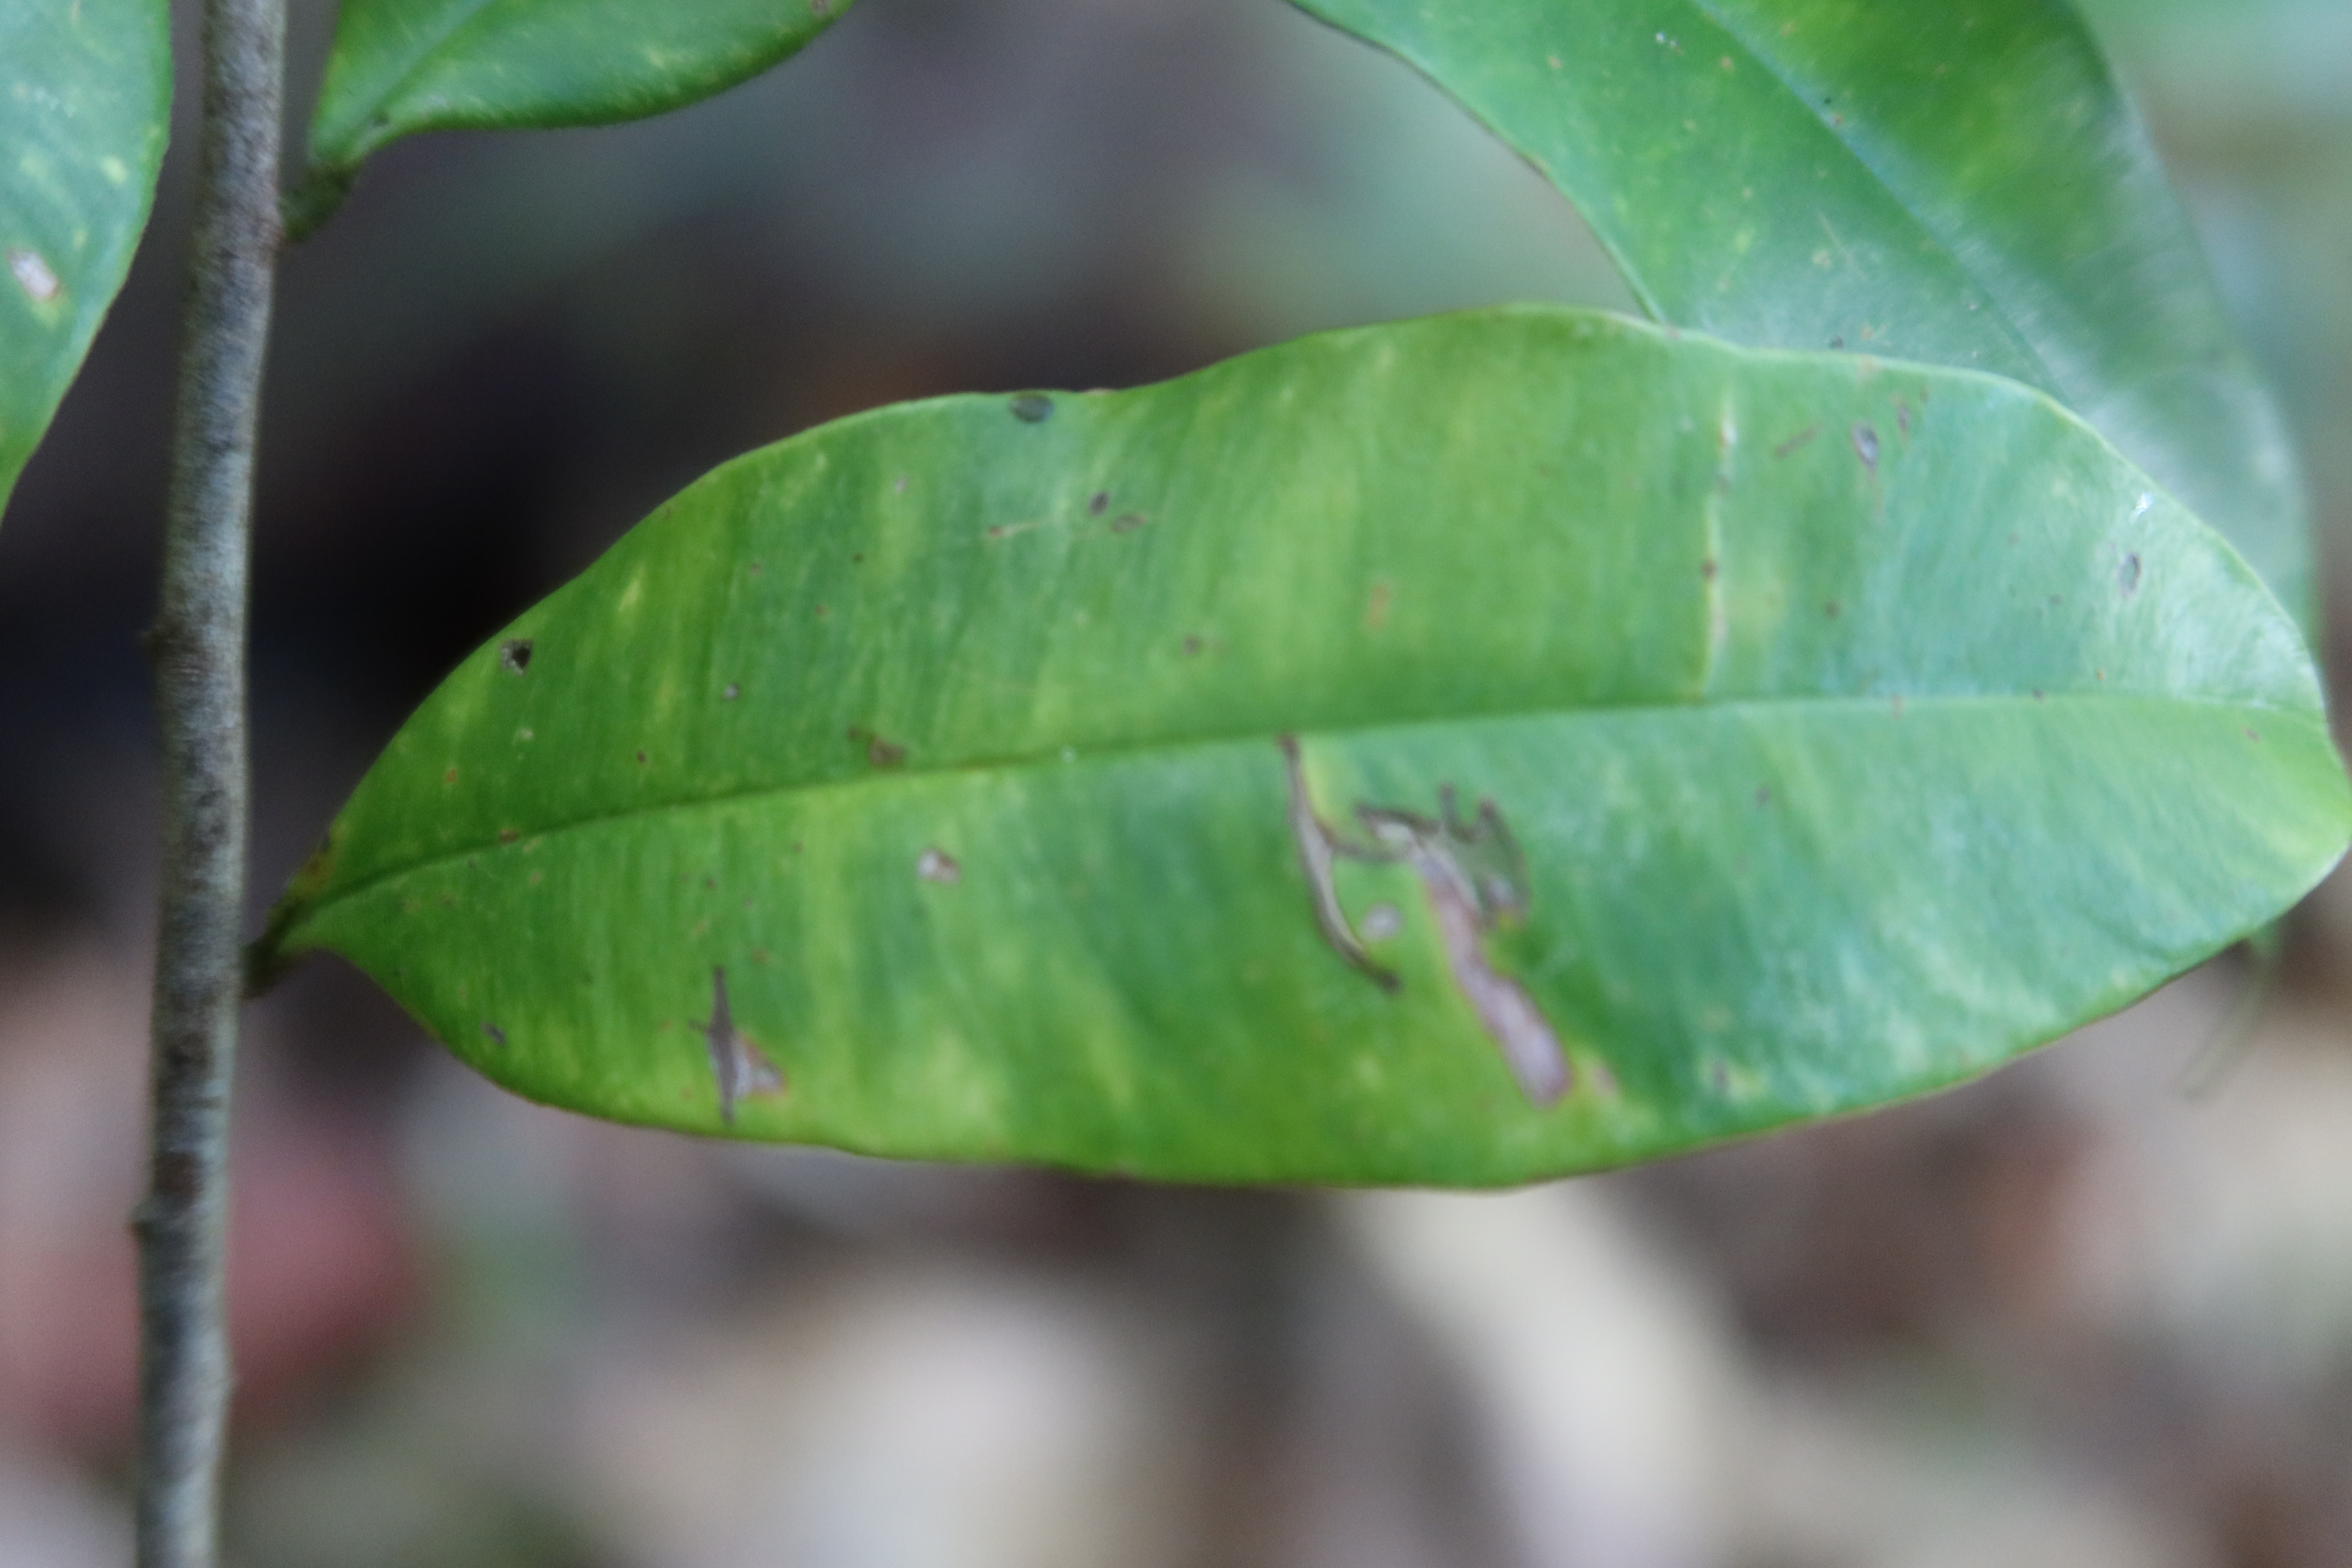
Label: Downy mildew